Charles Aloysius Hedekin

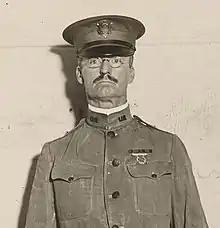
Brig. Gen. Charles Hedekin in September 1918

Charles Aloysius Hedekin (December 9, 1865January 30, 1944) was a United States Army Cavalry officer in the late 19th and early 20th centuries. He served in numerous locations and incidents.